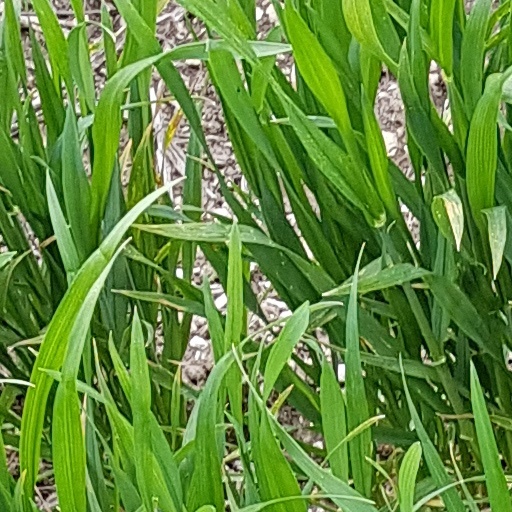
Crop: wheat